Riederau station

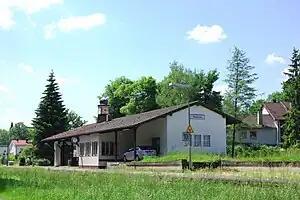
The station in 2010

Riederau station is a railway station in the municipality of Dießen am Ammersee, in Bavaria, Germany. It is located on the Mering–Weilheim line of Deutsche Bahn.